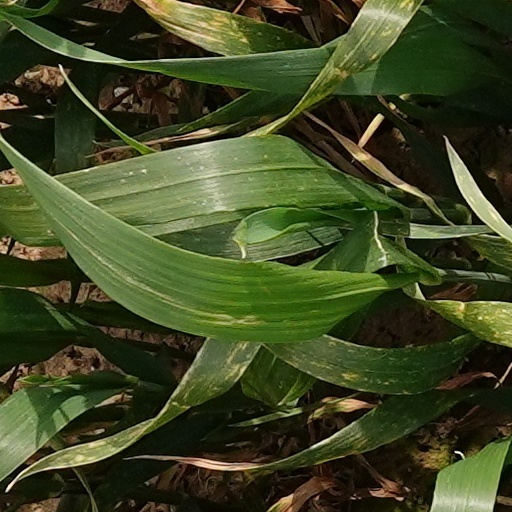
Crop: wheat